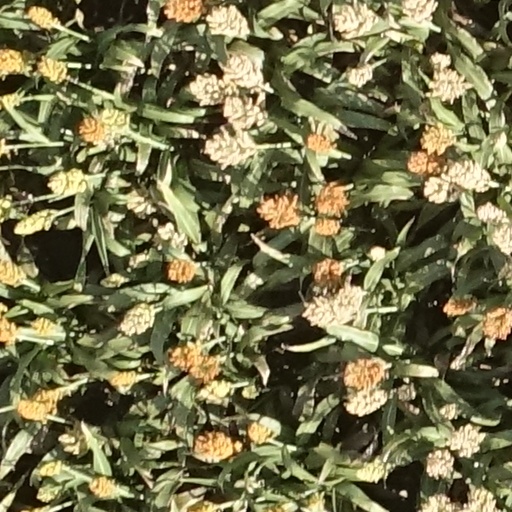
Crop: sorghum